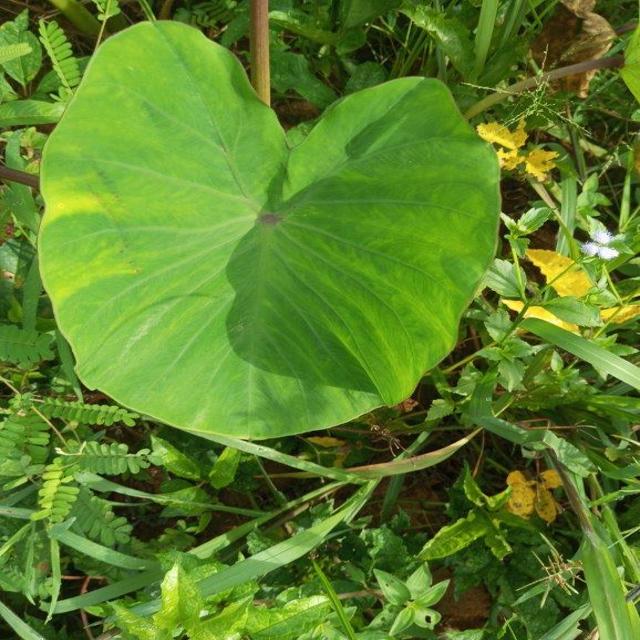
Label: Healthy